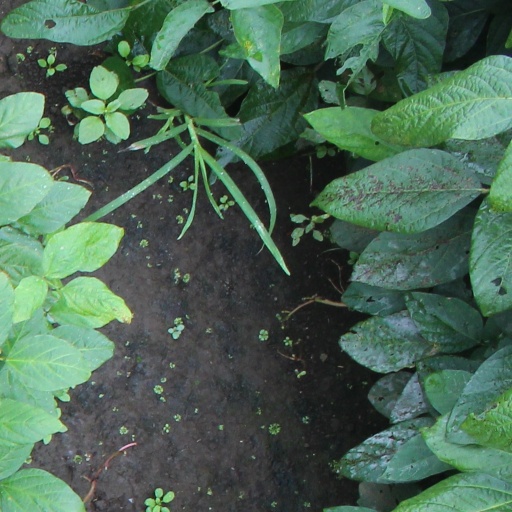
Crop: soybean